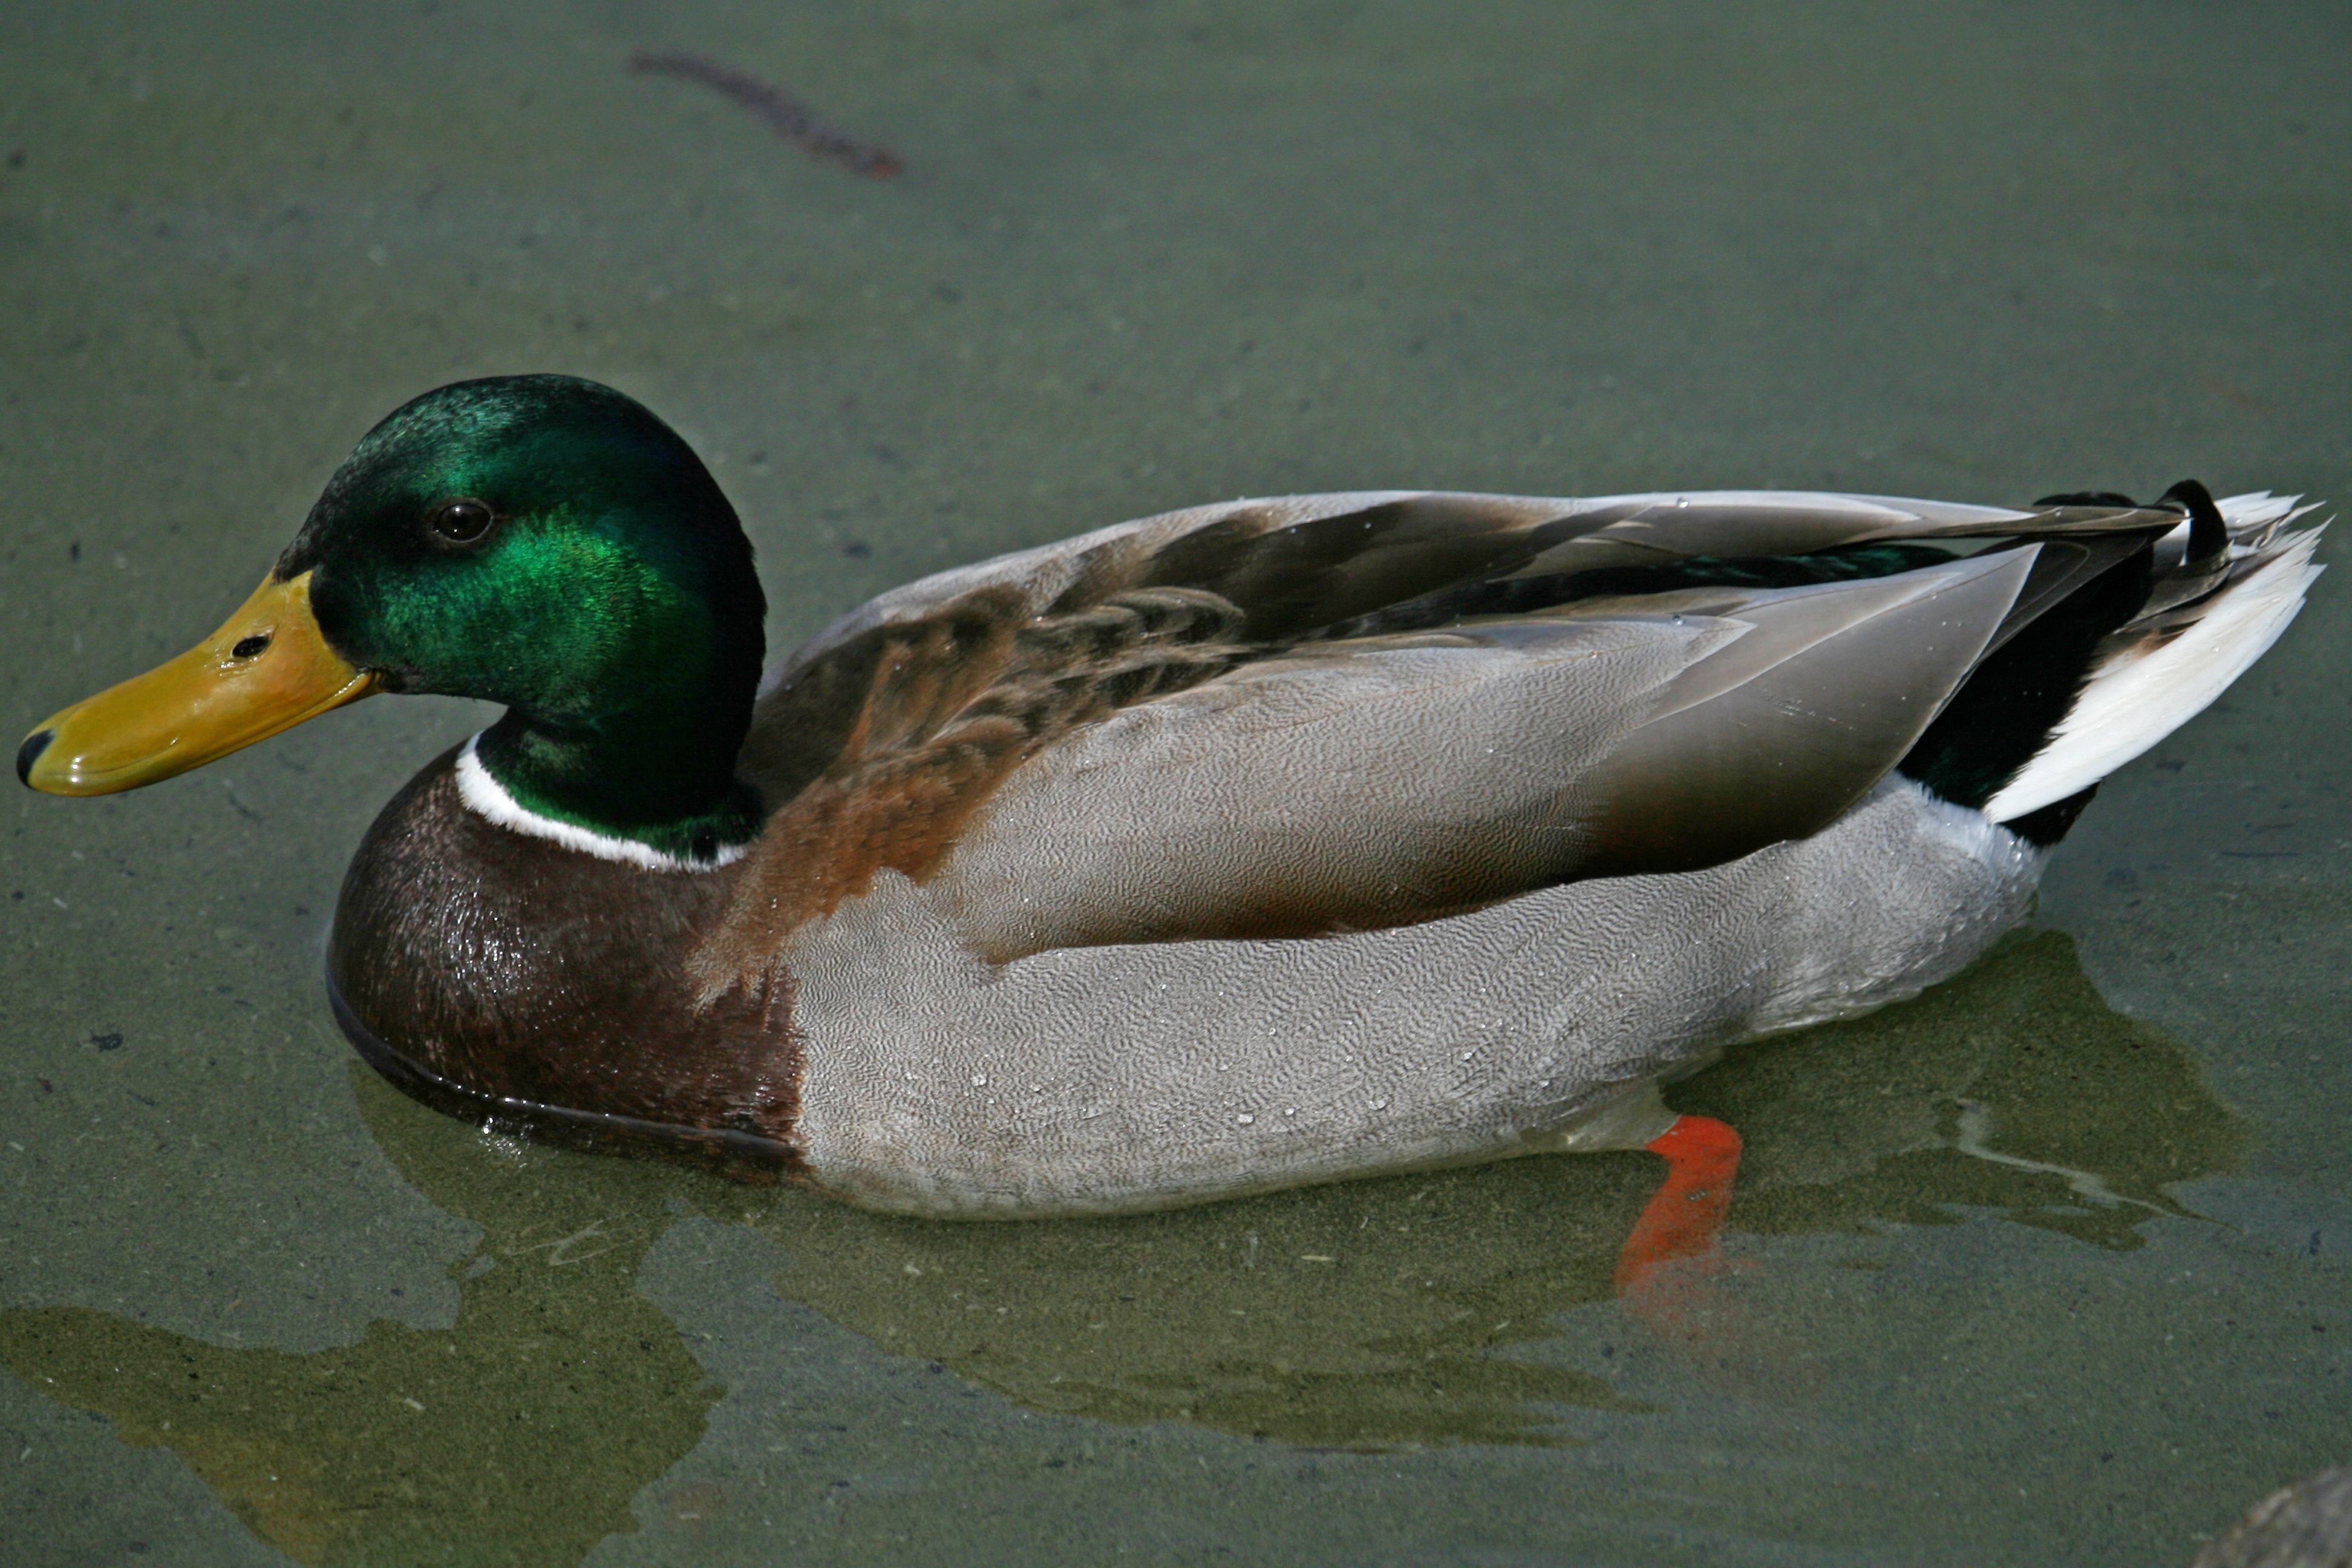
water, nature, bird, wing, wildlife, swim, beak, fauna, poultry, drake, duck, vertebrate, waterfowl, water bird, mallard, canard, males, duck bird, ducks geese and swans